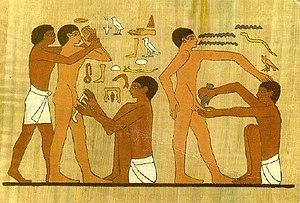
La chirurgie dans l'Égypte antique était pratiquée par des médecins mettant en œuvre un art chirurgical bien compris et codifié selon les possibilités du moment, indiquées dans les papyrus médicaux. Cette chirurgie était journellement pratiquée par des médecins religieux, civils ou militaires déjà très au fait des connaissances anatomiques, physiologiques et cliniques de cette époque. L’exercice de cet art était également conditionné par les moyens techniques disponibles dans ce domaine, notamment en ce qui concerne la pharmacopée et les instruments chirurgicaux.
La médecine dans l'Égypte antique se réfère à la pratique courante de la médecine dans l’Égypte du XXXIIIᵉ siècle avant notre ère jusqu'à l’invasion perse de -525.